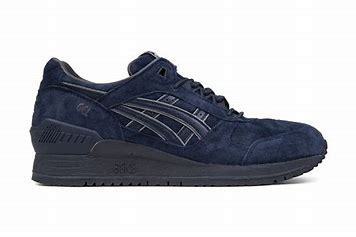
Brand: Asics
Model: Gel Respector